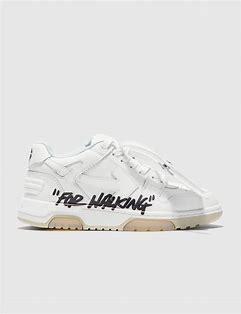
Brand: Off-White
Model: Off Out Of Office For Walking